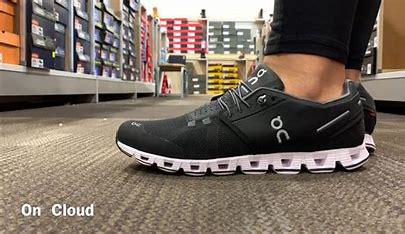
Brand: ON
Model: Cloud 5